U Turn (2016 film)

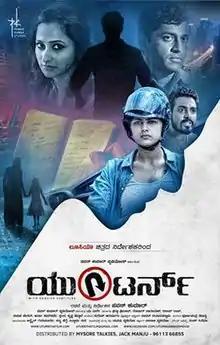
Theatrical release poster

U Turn is a 2016 Indian Kannada-language supernatural thriller film written, produced and directed by Pawan Kumar. It stars Shraddha Srinath in the lead role. Roger Narayan, Dileep Raj and Radhika Chetan feature in supporting roles. The plot revolves around the death of motorists who break a traffic rule at a particular flyover in Bangalore and subsequent pinning down of the culprit by an intern journalist and police inspector duo. The film received critical acclaim and being remade a lot of times in different languages.